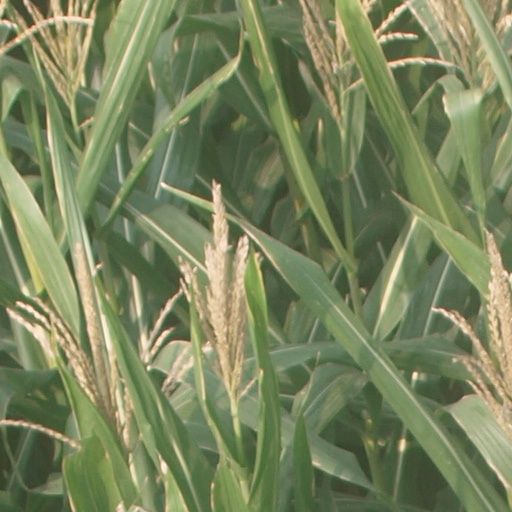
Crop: maize; corn